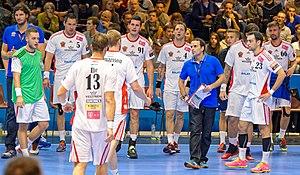
Rencontre de ligue des champions entre le PSG et Veszprem. A la Halle Carpentier (Paris), le 25 octobre 2015.